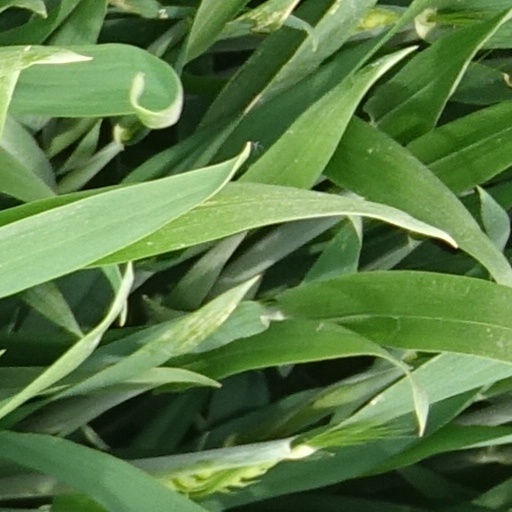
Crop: wheat